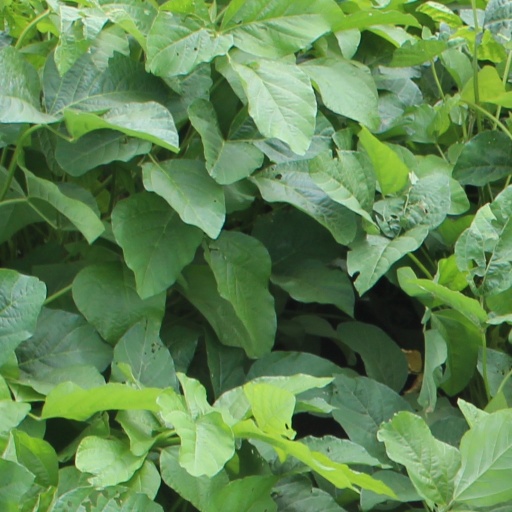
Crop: soybean